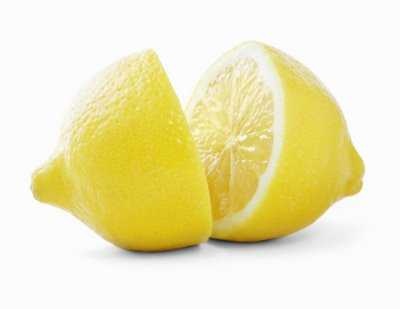
Label: Lemon